3rd Armoured Division (Australia)

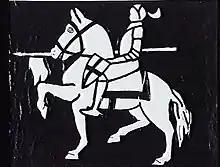
3rd Australian Armoured Division formation sign

The 3rd Armoured Division was an armoured unit of the Australian Army during World War II. Originally raised in 1921 as the 1st Cavalry Division, the formation had been converted into a motor division in early 1942, before adopting the armoured designation in November 1942. A Militia formation, the division undertook garrison duties in New South Wales and then Queensland and did not see combat before being disbanded in late 1943 and early 1944.